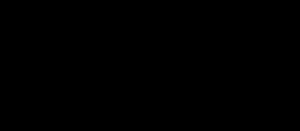
Le VX est un agent innervant organophosphoré de la famille des phosphonothioates, inventé dans un centre de recherche britannique en 1952. Il s'agit d'une version plus mortelle du sarin. Les symptômes et le mode d'absorption sont les mêmes que pour le sarin, à savoir l'inhalation et le contact cutané. Seule différence : il peut se répandre dans l'air et dans l'eau. La dose létale est de 10 mg·min·m⁻³ contre 100 pour le sarin.